Dudensen

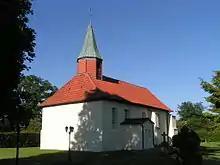
St.-Ursula-Church

In a decree of May 17, 1811, the district "In den Meyerhöfen", which until then belonged to the parish Mandelsloh, was incorporated into Dudensen.